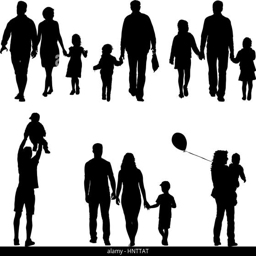
set silhouette of happy family on a white background